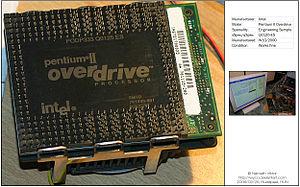
Le Socket 8 a été utilisé uniquement par les processeurs Intel Pentium Pro et le Pentium II Overdrive. Intel a arrêté le Socket 8 en faveur du Slot 1 avec l'arrivée du Pentium II et le Slot 2 avec la sortie du Pentium II Xeon en 1999.